Symphyotrichum lateriflorum

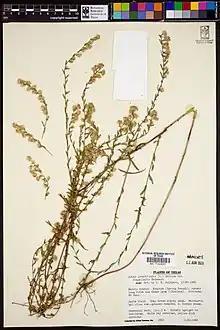
Herbarium specimen of "flagellare"

Regarding leaf characteristics, Shinners stated that "lateriflorus", "angustifolius", and "pendulus" all had pubescent abaxial midribs, but did not say that his two new varieties had the same. He said the opposite: in the protologue for "flagellaris", Shinners wrote in Latin "", which in English is "leaves totally glabrous on the abaxial side." Thus, no hair abaxially on the leaves of this variety. In the "indutus" protologue, Shinners wrote "", translated to English is "leaves with some hairs on the abaxial side, on the adaxial side densely scabrous." There is no mention of an exclusivity of hair on its midrib either.